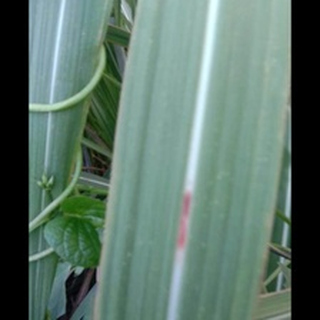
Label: sugarcane_red_rot